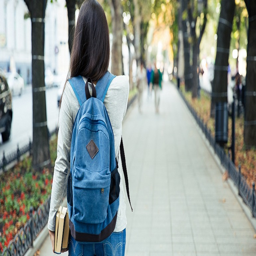
a girl at college who overcame her fear of leaving home